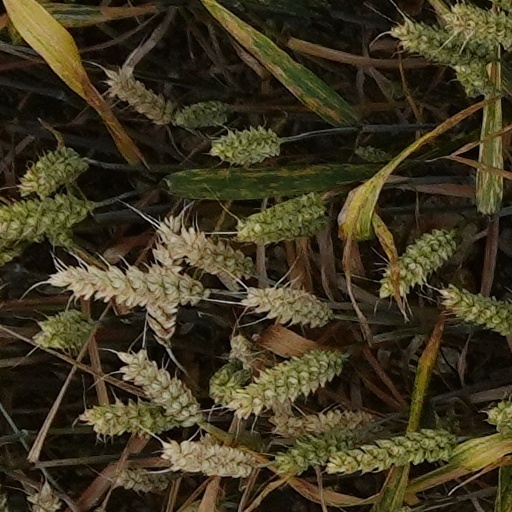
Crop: wheat